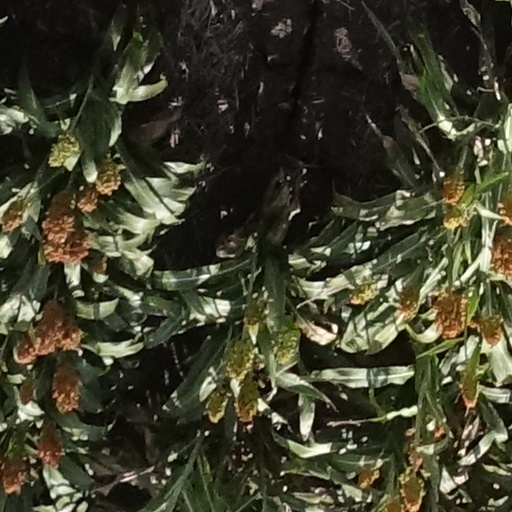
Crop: sorghum